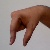
The image shows a hand gesture representing the letter 'Q' in Indian Sign Language.